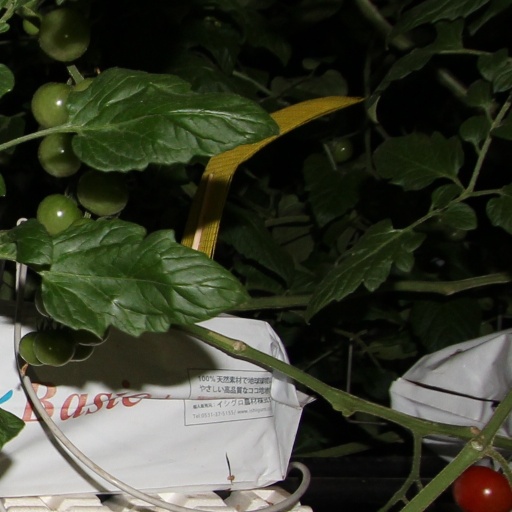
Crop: tomato